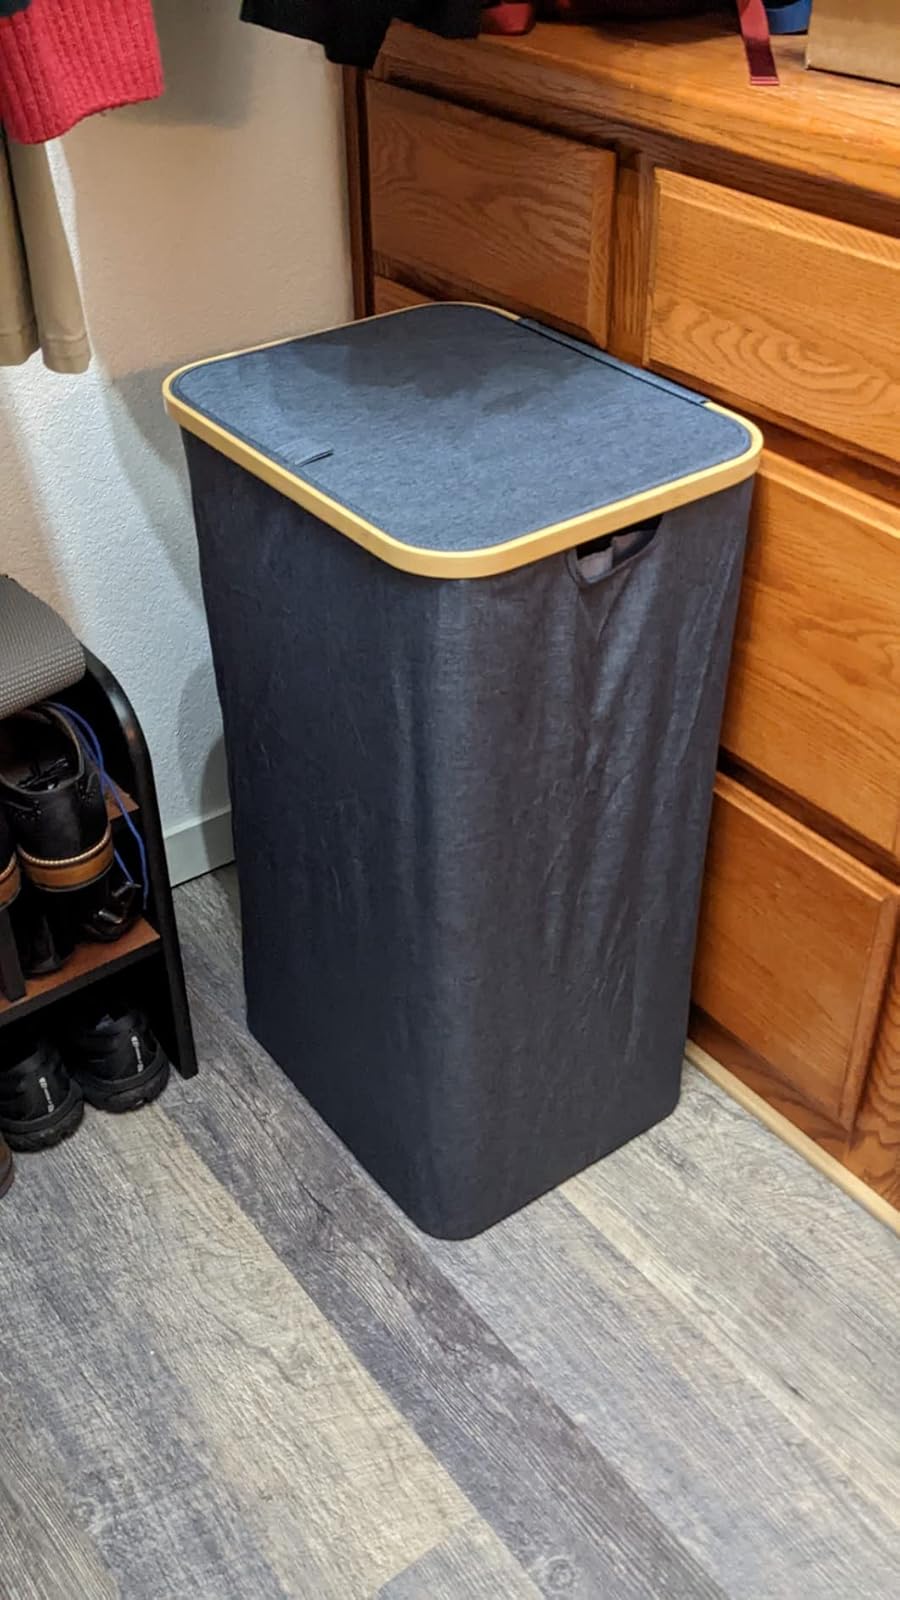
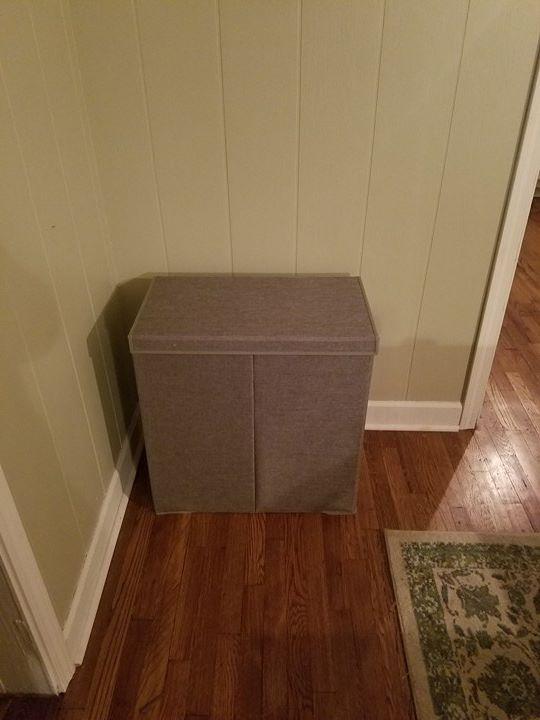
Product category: items_hamper
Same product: no